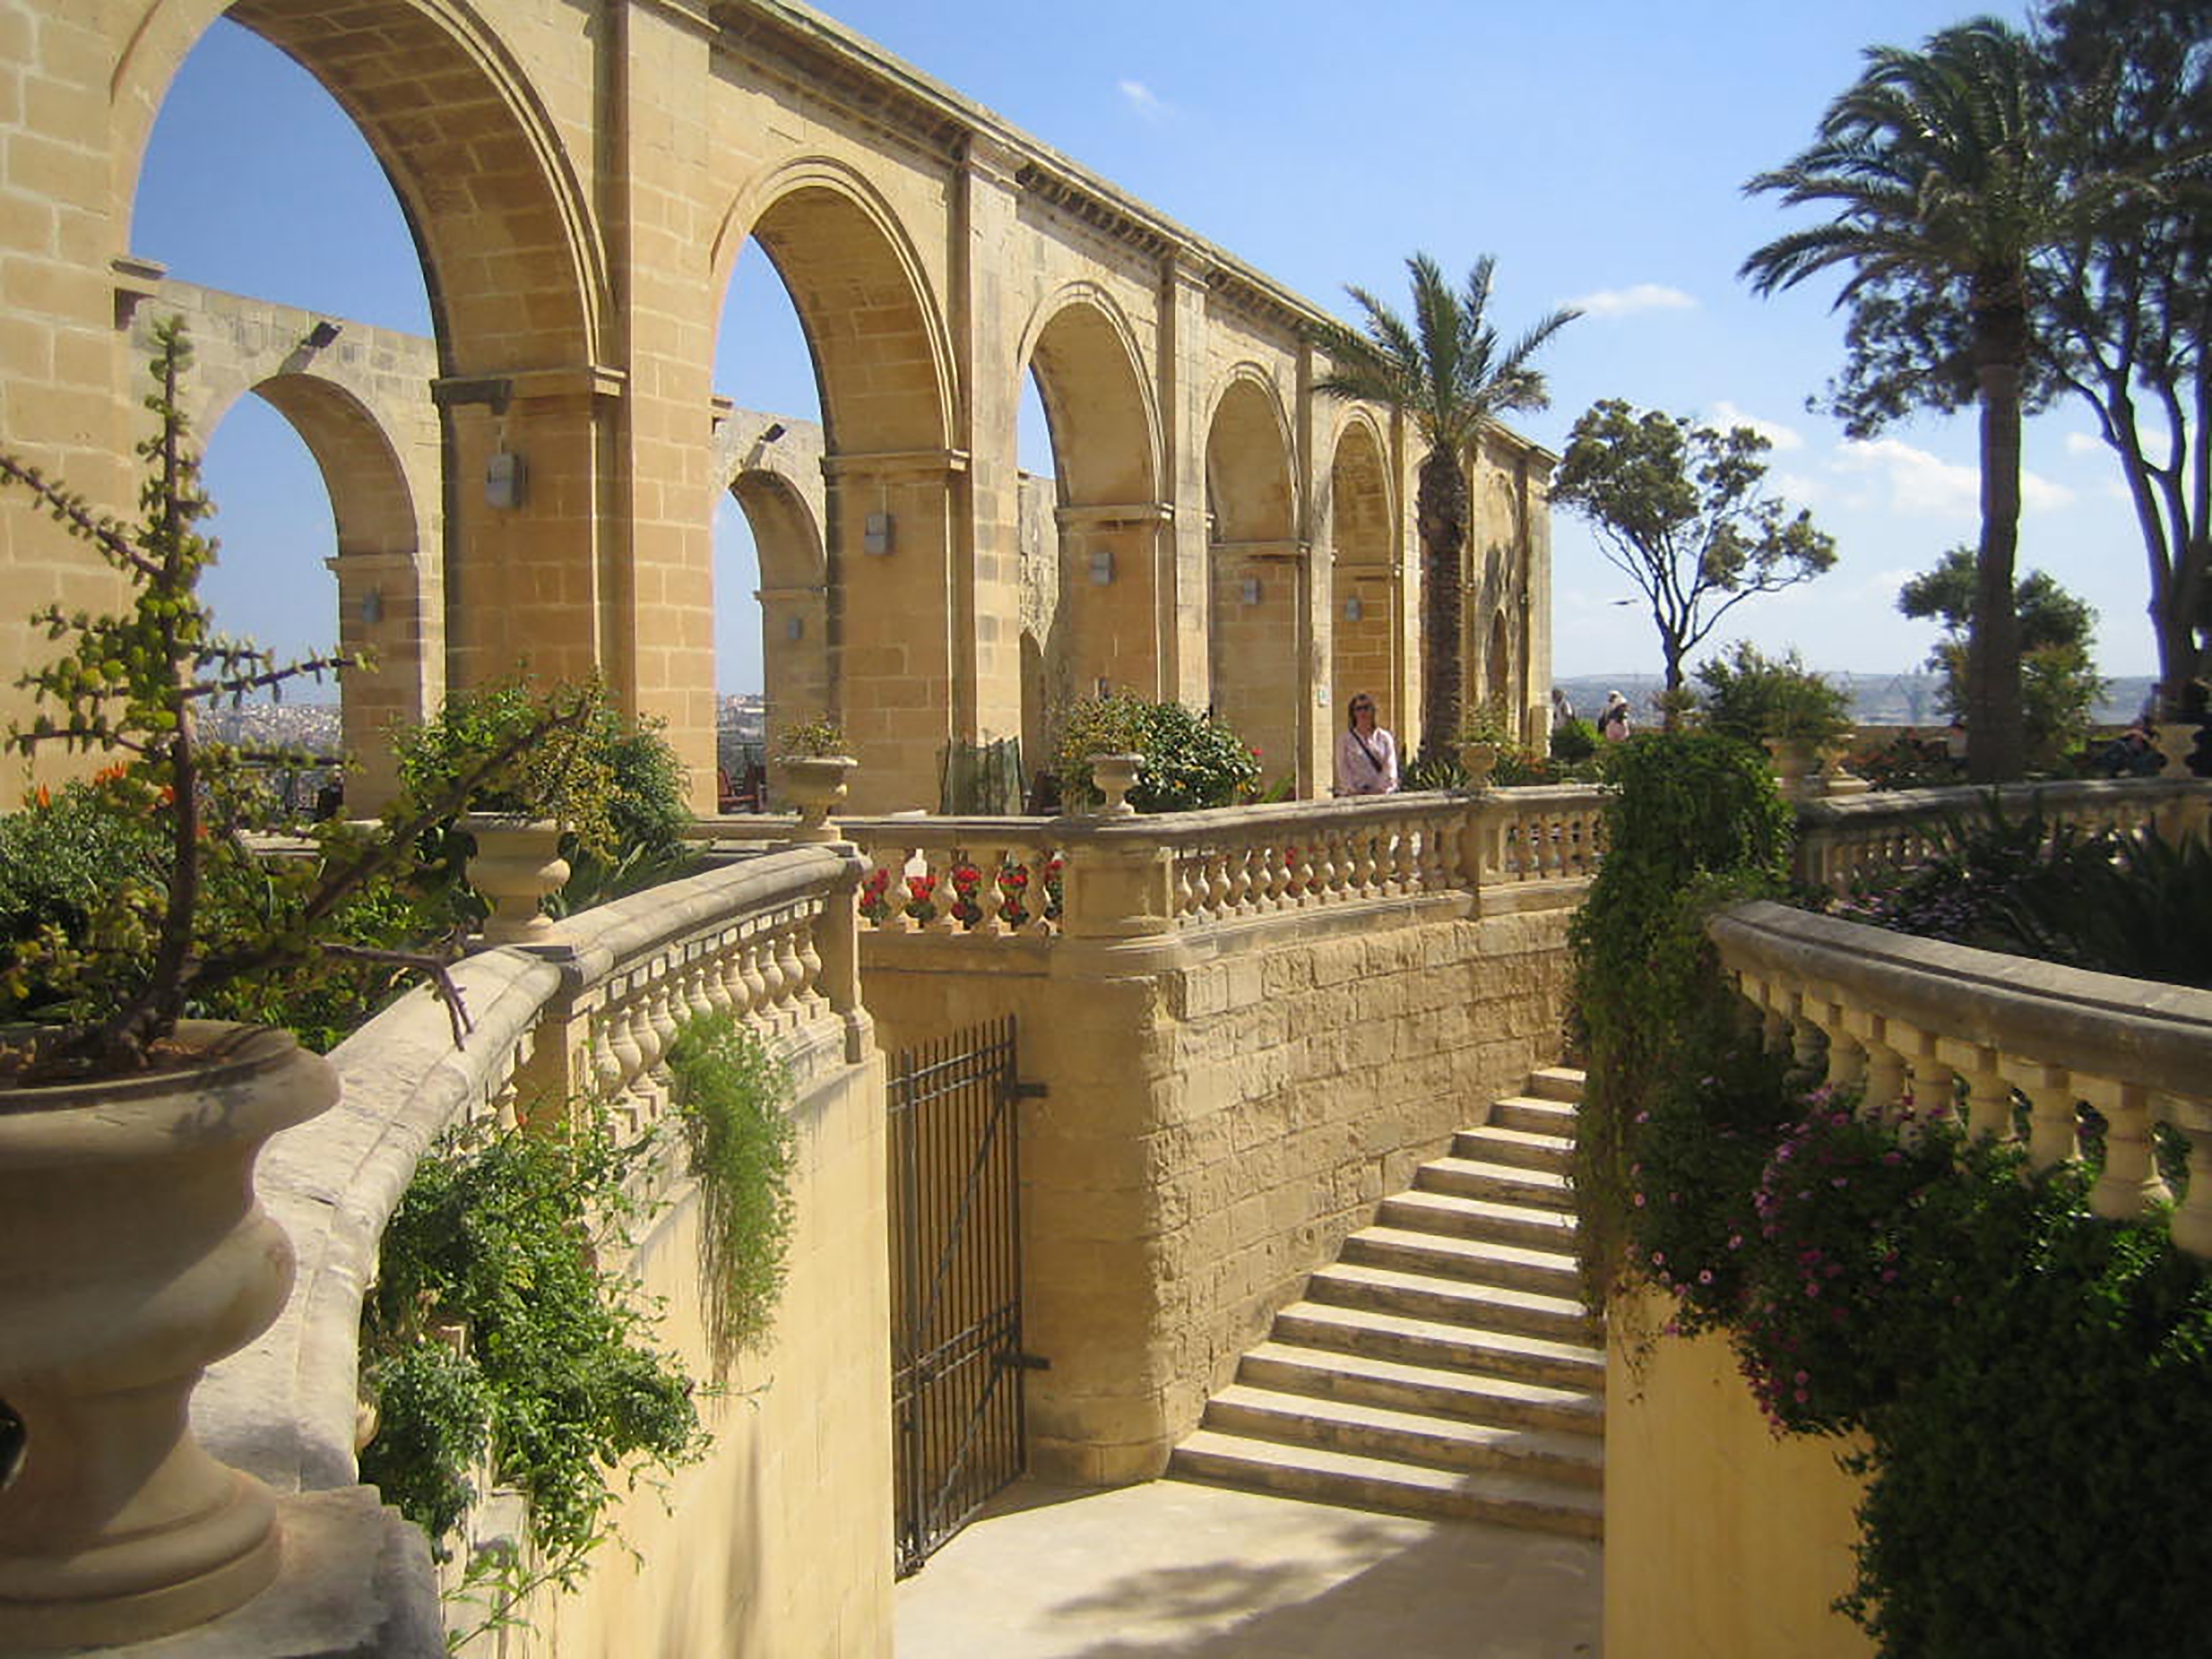
architecture, villa, building, palace, vacation, arch, plaza, landmark, tourism, courtyard, malta, historical, estate, hacienda, ancient history